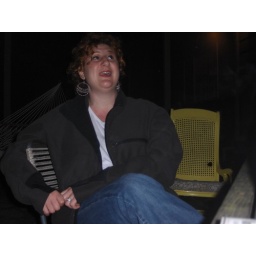
labor day weekend at the lake house in bridgman, michigan with 17 of our closest friends :D